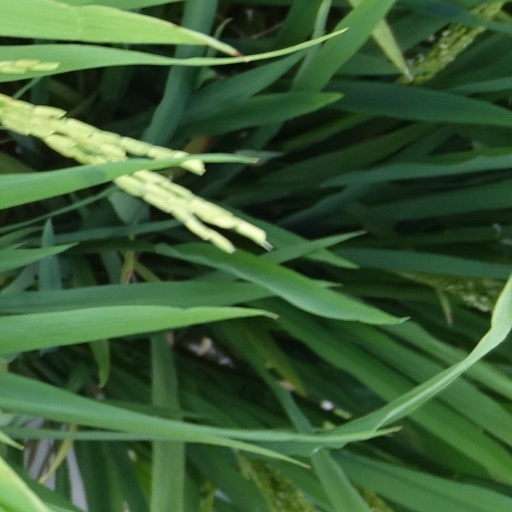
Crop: rice